Hawker Heron

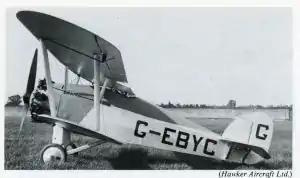

The Hawker Heron was the first fighter aircraft designed at Hawker Aircraft with a basically metal structure. Sydney Camm was the chief designer that introduced what became the typical structure for all Hawker aircraft until the introduction of the jet-powered Hawker P.1040. This structure consisted of metal tubes (steel or aluminium) with their ends swaged so that they could be connected to each other by means of "fishplates" and bolts (sometimes with ferrules to protect the tubes).